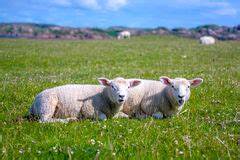
Label: pecora